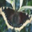
Label: butterfly